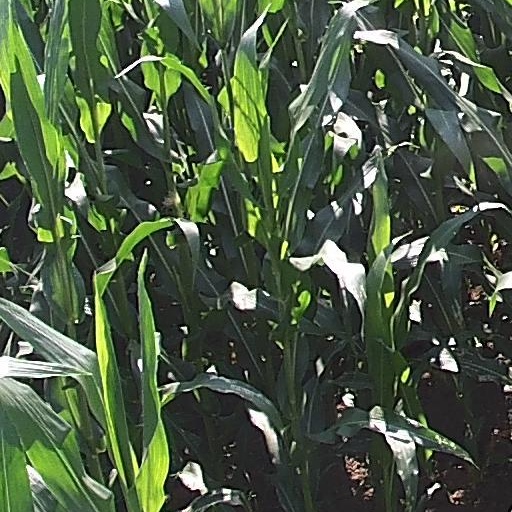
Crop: maize; corn